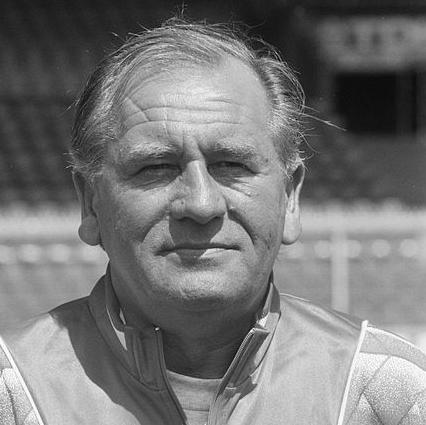
Age: 54